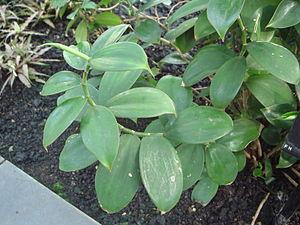
Monocostus uniflorus Maas, est une plante à fleurs appartenant au genre Monocostus de la famille des Costaceae.
Monocostus est un genre monotypique de plantes à fleurs appartenant à la famille des Costaceae.